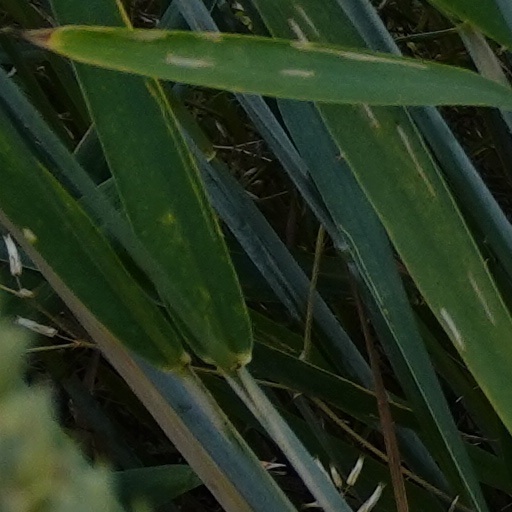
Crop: wheat